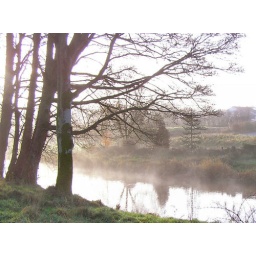
Early scene on the river below my house